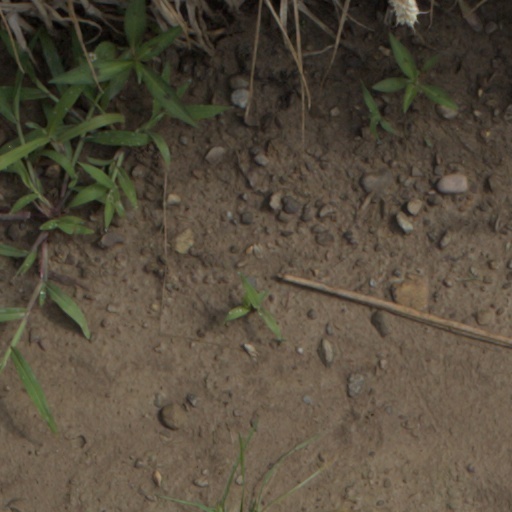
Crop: wheat